Bold Point

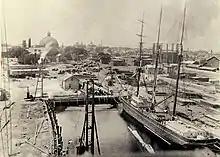
Providence Dry Dock and Marine Company at Bold Point circa 1910

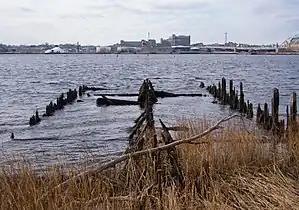
Debris in Green Jacket Shoal, on the coast of Bold Point Park in 2017

Bold Point is an area of East Providence, Rhode Island protruding into the Providence River. It was home to Providence Dry Dock and Marine Railway Co. around the turn of the 20th century, and today is home to Bold Point Park.